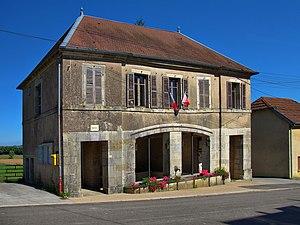
L'ancienne mairie-lavoir, désormais mairie seulement.
Châtillon-Guyotte est une commune française située dans le département du Doubs, en région Bourgogne-Franche-Comté.